Amazon Venture oil spill

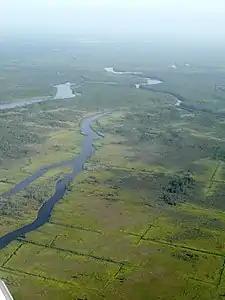
Aerial view of the Savannah National Wildlife Refuge, 2013

On December 9, in an effort to slow the movement of the oil upriver towards the wildlife refuge, the U.S. Army Corps of Engineers temporarily opened tidal gates on the Back River, a channel that was bifurcated from the main channel of the Savannah River. These gates would remain open until December 16 and aided in the cleanup process, which was led by the Coast Guard and involved six private contractors, including two that had been hired directly by Calluna Maritime. Calluna retained the International Tanker Owners Pollution Federation of London to oversee its part of the cleanup efforts, and O'Brien's Oil Pollution Service, Inc. of Gretna, Louisiana was designated as the prime cleanup coordinator. Approximately 60 people were involved in the cleanup, which included the use of of containment booms, of absorbent booms, and nine vacuum trucks. The wildlife refuge was of significant importance to the cleanup efforts, as two contractors focused exclusively on the area, and of the total boom length was deployed in the refuge. This emphasis on the refuge was echoed by Savannah Mayor John Rousakis, who stated that the refuge might be the area most affected by the spill. Additional focus was placed on Abercorn Creek, due to its water intake. However, the containment efforts were hindered due to both strong tidal currents and the inability to spread the booms across the width of the river. The presence of oil in areas thought to be protected by the booms was confirmed in part by oil found in the meat of shellfish from these areas.